Gastonia (dinosaur)

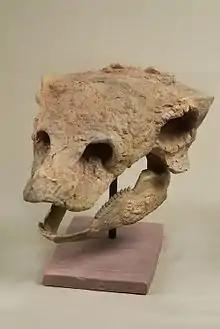
The notch in the upper beak is one of the distinguishing features of "Gastonia"

"Gastonia burgei", was found in rocks of the Cedar Mountain Formation's Yellow Cat Member, which has been dated to the Valanginian, 139 to 134.6 million years ago.